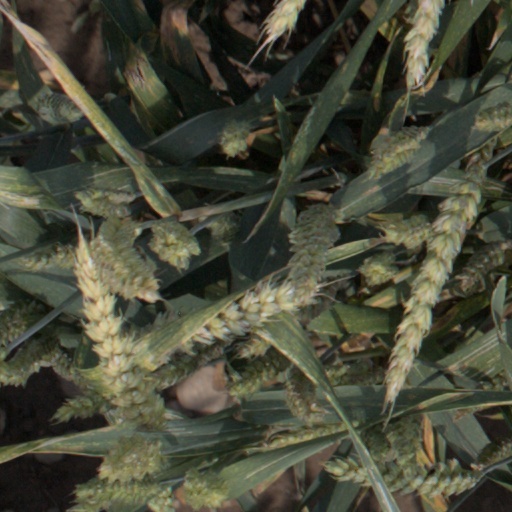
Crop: wheat